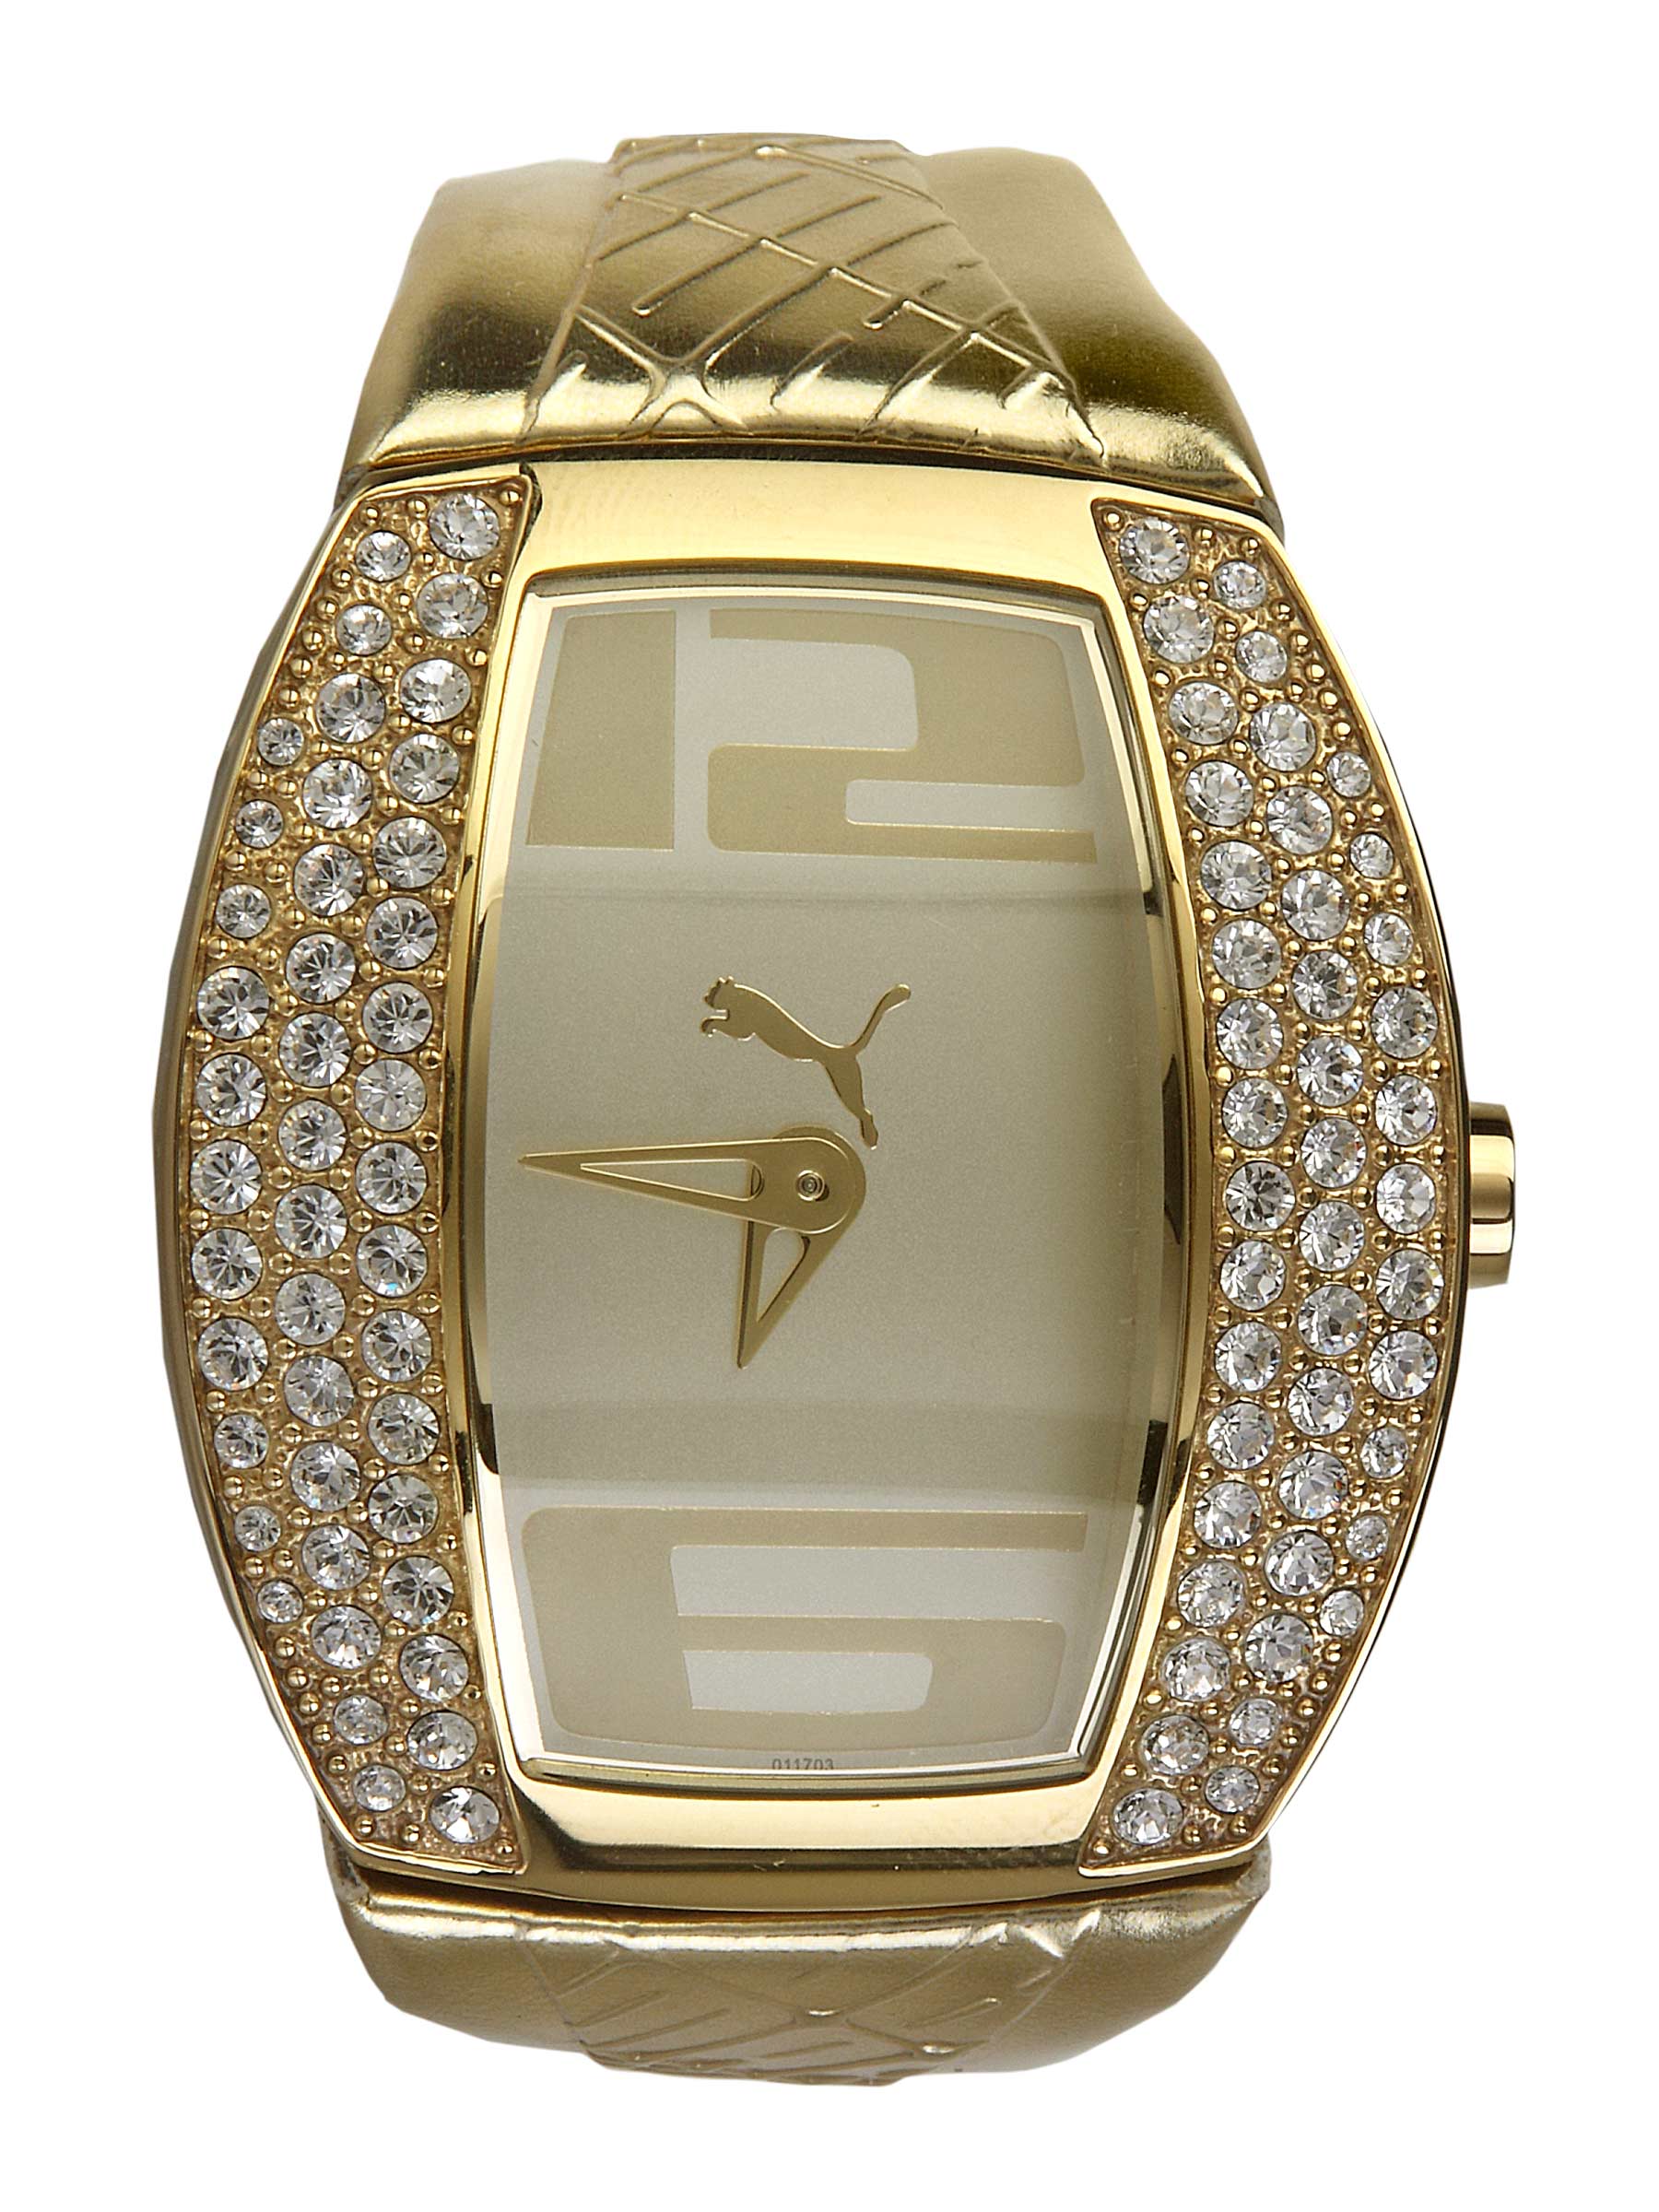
Puma Women Vitality Gold Stones  169 White Watches
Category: Accessories / Watches / Watches
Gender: Women
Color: White
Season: Winter 2016
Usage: Casual